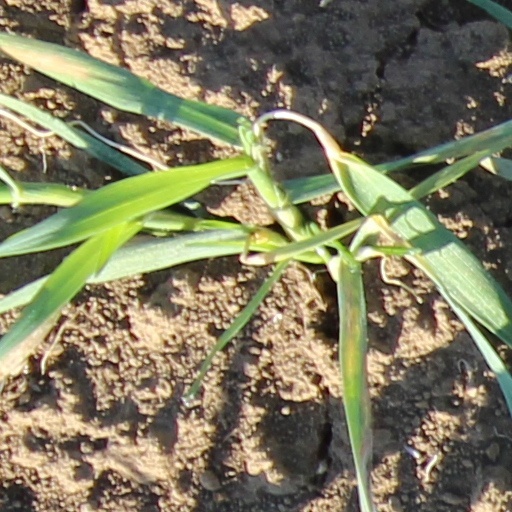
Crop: wheat